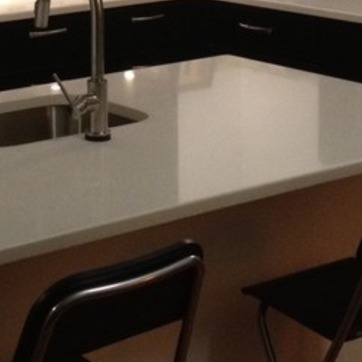
Material: polishedstone